Daniel Mongrain

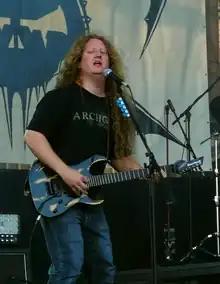

Daniel Mongrain (born July 4, 1976) (also known as Dan Mongrain and Chewy) is a Canadian musician, known as a co-founder of the Quebec technical death metal band Martyr, in which he composes, sings and plays guitar. Mongrain is also currently guitarist for the Canadian thrash/progressive metal band Voivod since 2008, replacing late guitarist Denis D'Amour.